Tāufaʻāhau Tupou IV

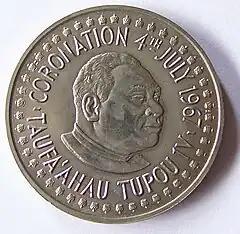
2 paʻanga coin commemorating Tāufaʻāhau Tupou IV's coronation in 1967

Tungī ascended the throne on 16 December 1965, following the death of his mother. He continued negotiating with the UK to arrange Tonga's transition to a sovereign state within the Commonwealth. His coronation took place on 4 July 1967, his 49th birthday, at the royal chapel in Nukuʻalofa, in a service that combined Methodist and traditional Tongan customs. The coronation was attended by international dignitaries including the Duke of Kent and New Zealand Prime Minister Keith Holyoake.